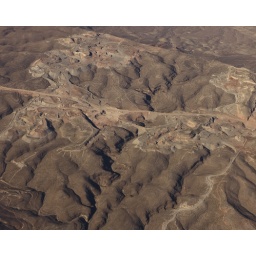
near red rock